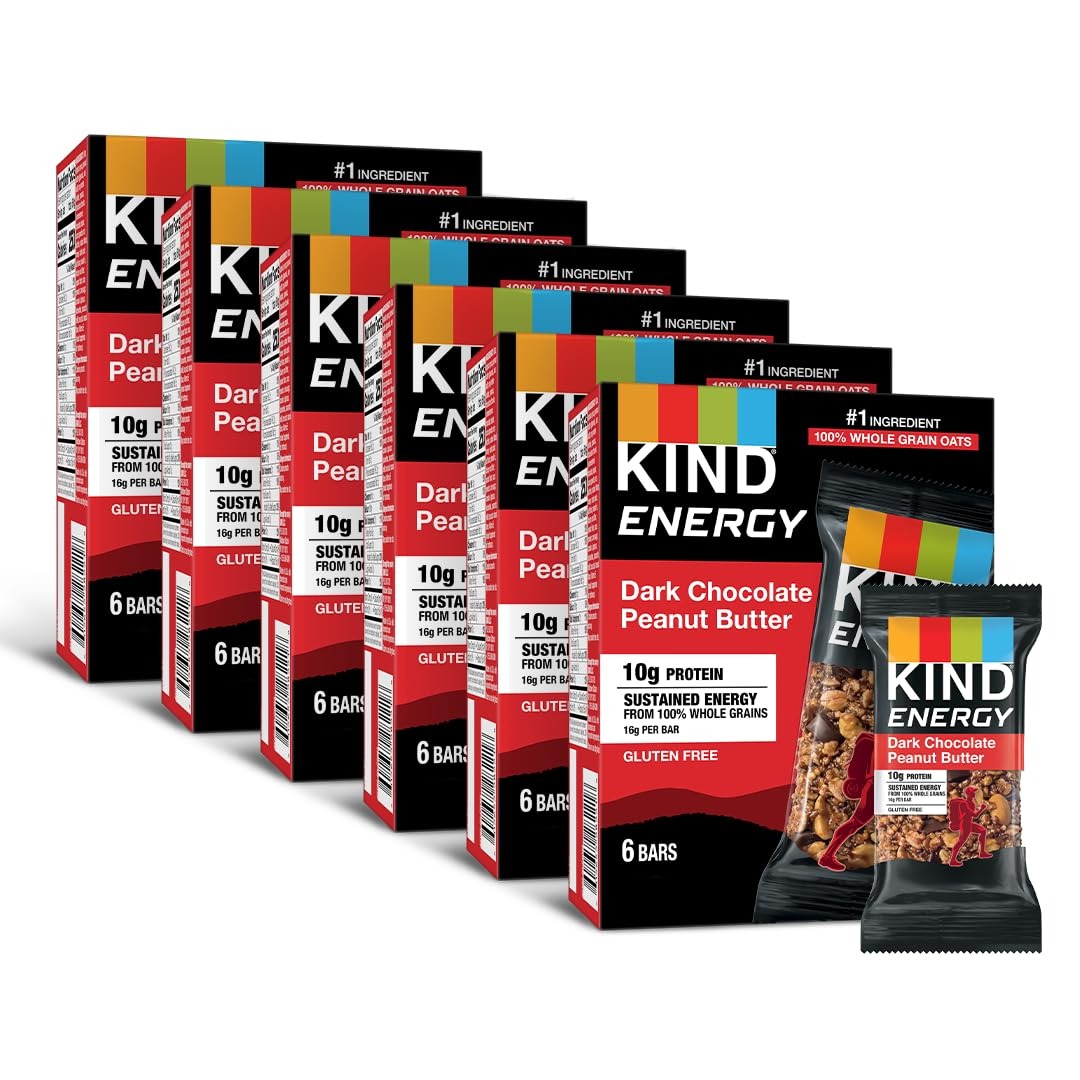
Item Name: KIND Energy Bars, Dark Chocolate Peanut Butter, Gluten Free, 10g Protein, 36 Count
Bullet Point 1: Contains 30 - 1.76oz KIND Chocolate Peanut Butter energy bars
Bullet Point 2: Simple ingredients. Perfect crunch. Made with no genetically engineered ingredients and featuring whole grain oats as the #1 ingredient, these might be your new favorite snack.
Bullet Point 3: The first and predominant ingredient in all of our snacks will always be a nutrient-dense food like nuts, whole grains or fruit.
Bullet Point 4: No genetically engineered ingredients
Bullet Point 5: We use high-quality, delicious ingredients that taste good, energize you and help keep you satisfied.
Value: 52.8
Unit: Ounce

Price: 60.61